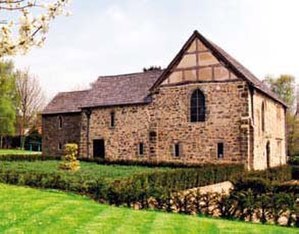
Donington le Heath Manor House Museum
Donington le Heath Manor House Museum.
Donington le Heath Manor House Museum er en middelalderlig engelsk herregård fra 1200-tallet, der ligger i Donington le Heath ved byen Coalville i Leicestershire. En ejer var i familie med en deltager i Krudtsammensværgelsen. I dag drives den af Leicestershire County Council og er et af de tidligst bevarede eksempler på civil middelalderlig arkitektur.